Callosobruchus maculatus

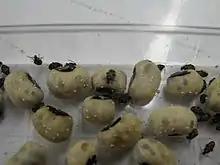
Damage on black-eyed peas

In developing countries, small-scale farmers mix the crushed leaves of "Cassia occidentalis" into bean stores to deter the beetle. Other "Cassia" are useful, as well. The powdered leaves are effective, and a warm-water extract and the essential oil from the seeds are better. The seed oil does not stop oviposition, but it increases the mortality of the eggs and the first-instar larvae. The warm-water extract deters the adult female from ovipositing.